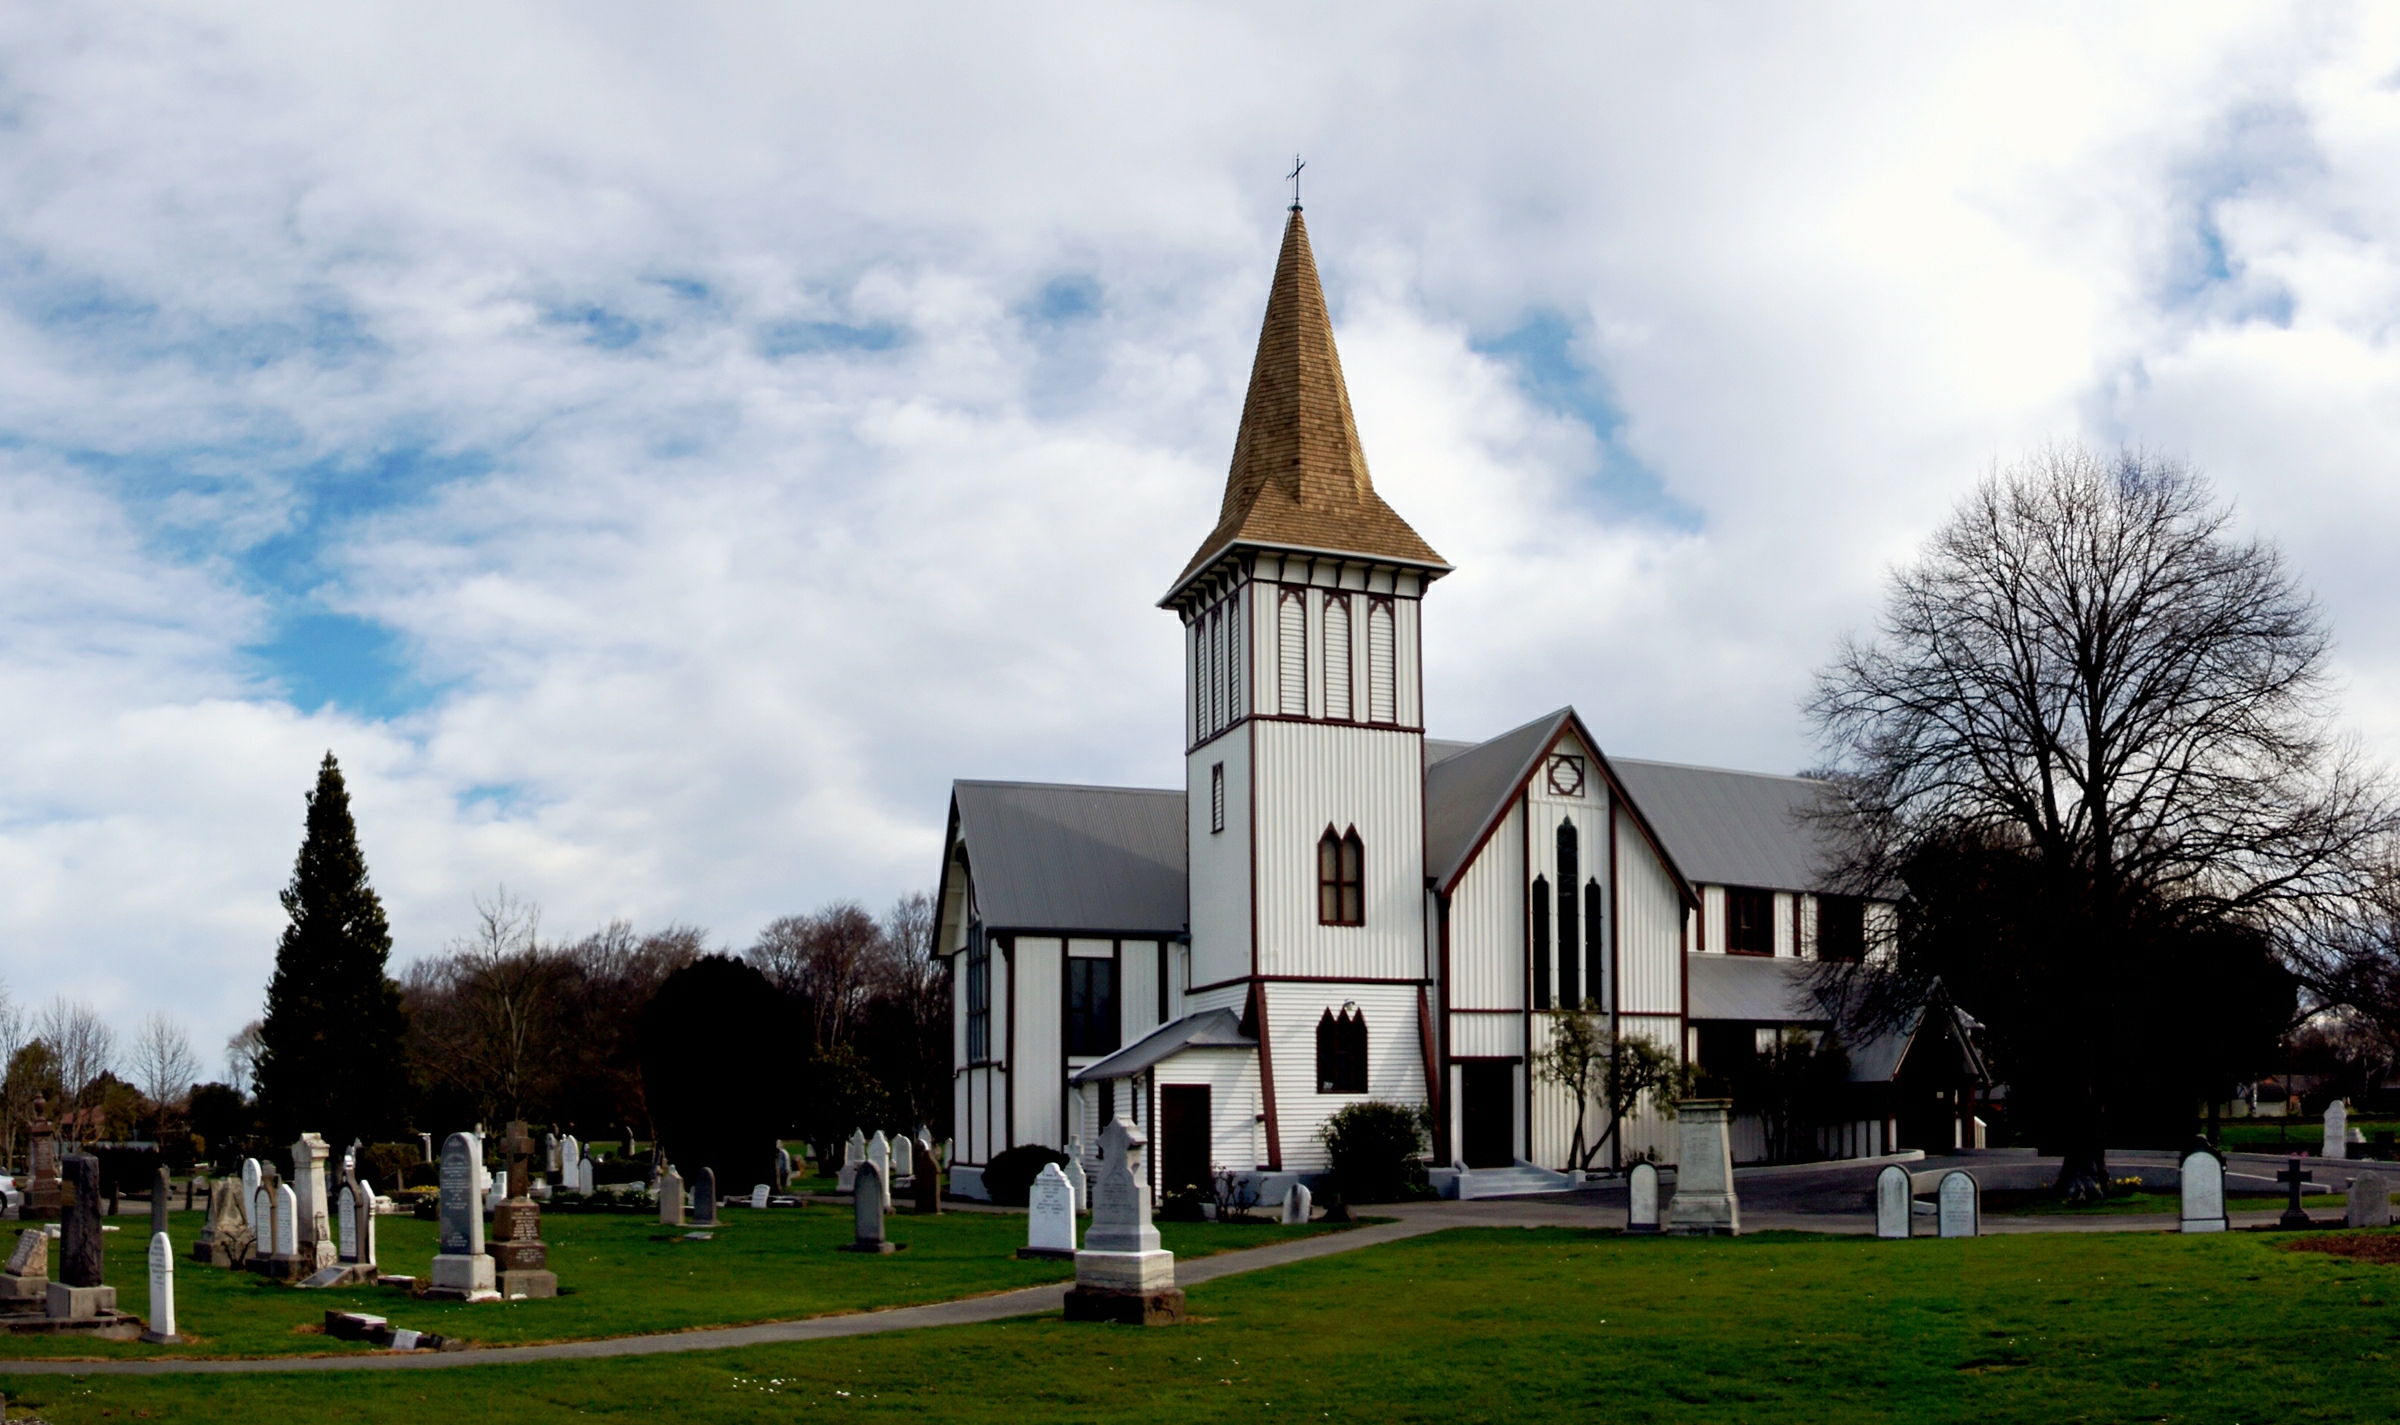
architecture, building, chateau, landmark, church, cathedral, chapel, place of worship, spire, steeple, monastery, churches, estate, holyplaces, placesofworship, religon, stpaulspapanui, churcharchitecture